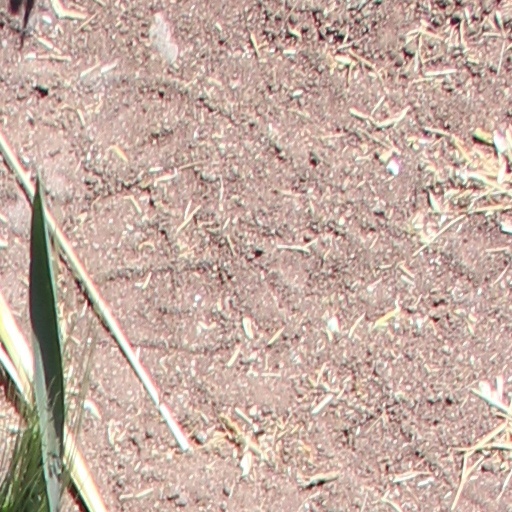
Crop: wheat